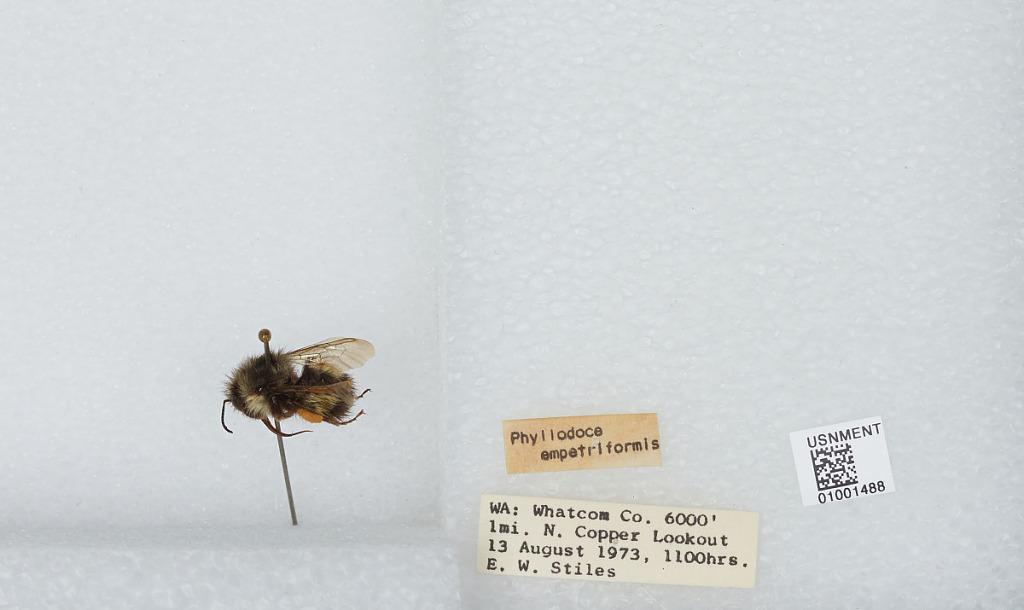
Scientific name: Bombus (Pyrobombus) flavifrons Cresson
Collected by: E. Stiles
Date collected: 1973-8-13
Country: United States
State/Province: Washington
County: Whatcom
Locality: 1 mile North of Copper Lookout
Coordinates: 48.9167, -121.446